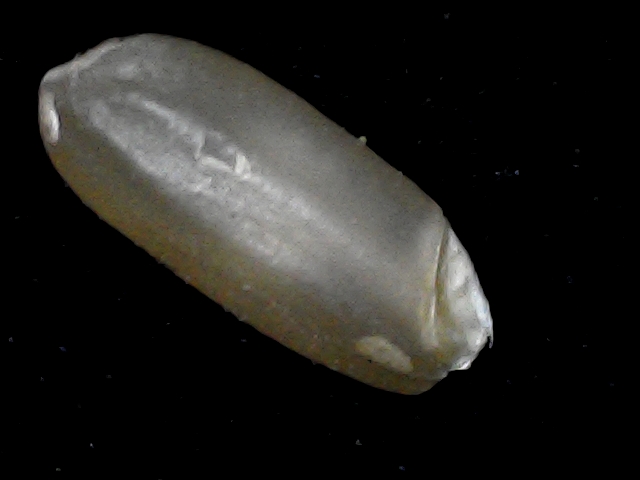
Rice variety: BD76